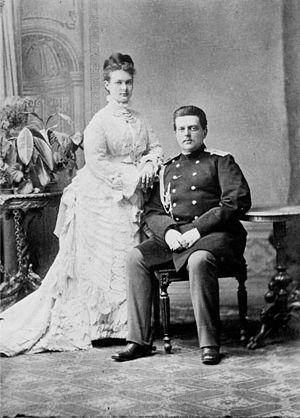
Vladimir Alexandrovitch de Russie, grand-duc de Russie, est né le 22 avril 1847 à Saint-Pétersbourg, en Russie, et mort le 17 février 1909 dans cette même ville. Troisième fils du tsar Alexandre II, c'est un militaire, un homme politique et un collectionneur russe.